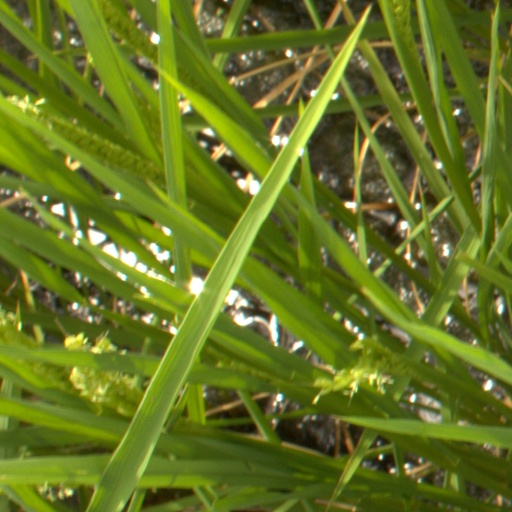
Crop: rice